Pompeiian Villa

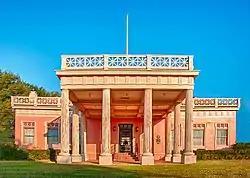
Pompeiian Villa in 2012

The Pompeiian Villa is a historic house in Port Arthur, Texas, U.S.. It was built in 1900 for Isaac Ellwood, and designed by architects George C. Nimmons and William K. Fellows. It belonged to James Hopkins, the vice president of the Diamond Match Company, from 1901 to 1903, when it was sold to George Craig for 10% of Texaco. It has been listed on the National Register of Historic Places since May 23, 1973.